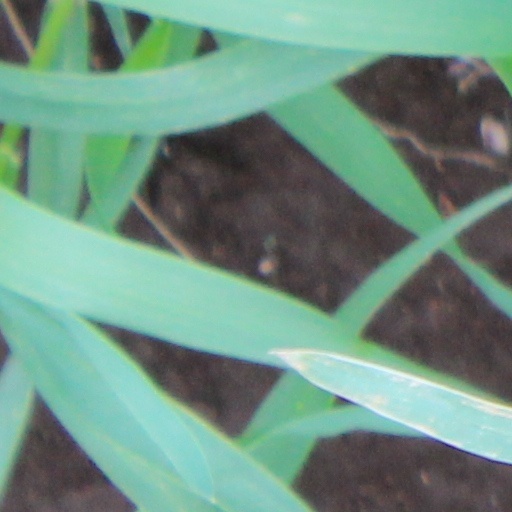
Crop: wheat